Casa Milà

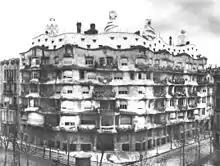
Casa Milà in 1914

The new owners divided the first floor facing into five apartments instead of the original two. In 1953, they commissioned to convert 13 rubbish-filled attic laundry rooms to street-facing apartments, leaving a communal hallway on the side facing the courtyards. Some of these two or three room apartments had a loft and were designed and furnished in a typical early 1950s style using brick, ceramic and wood. Items of furniture, such as the , were reminiscent of Eero Saarinen's work.